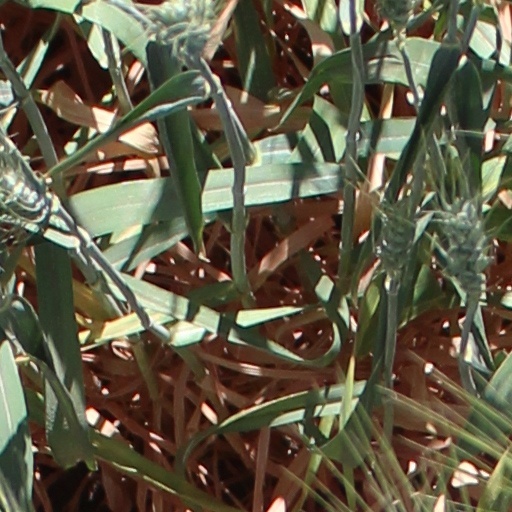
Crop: wheat